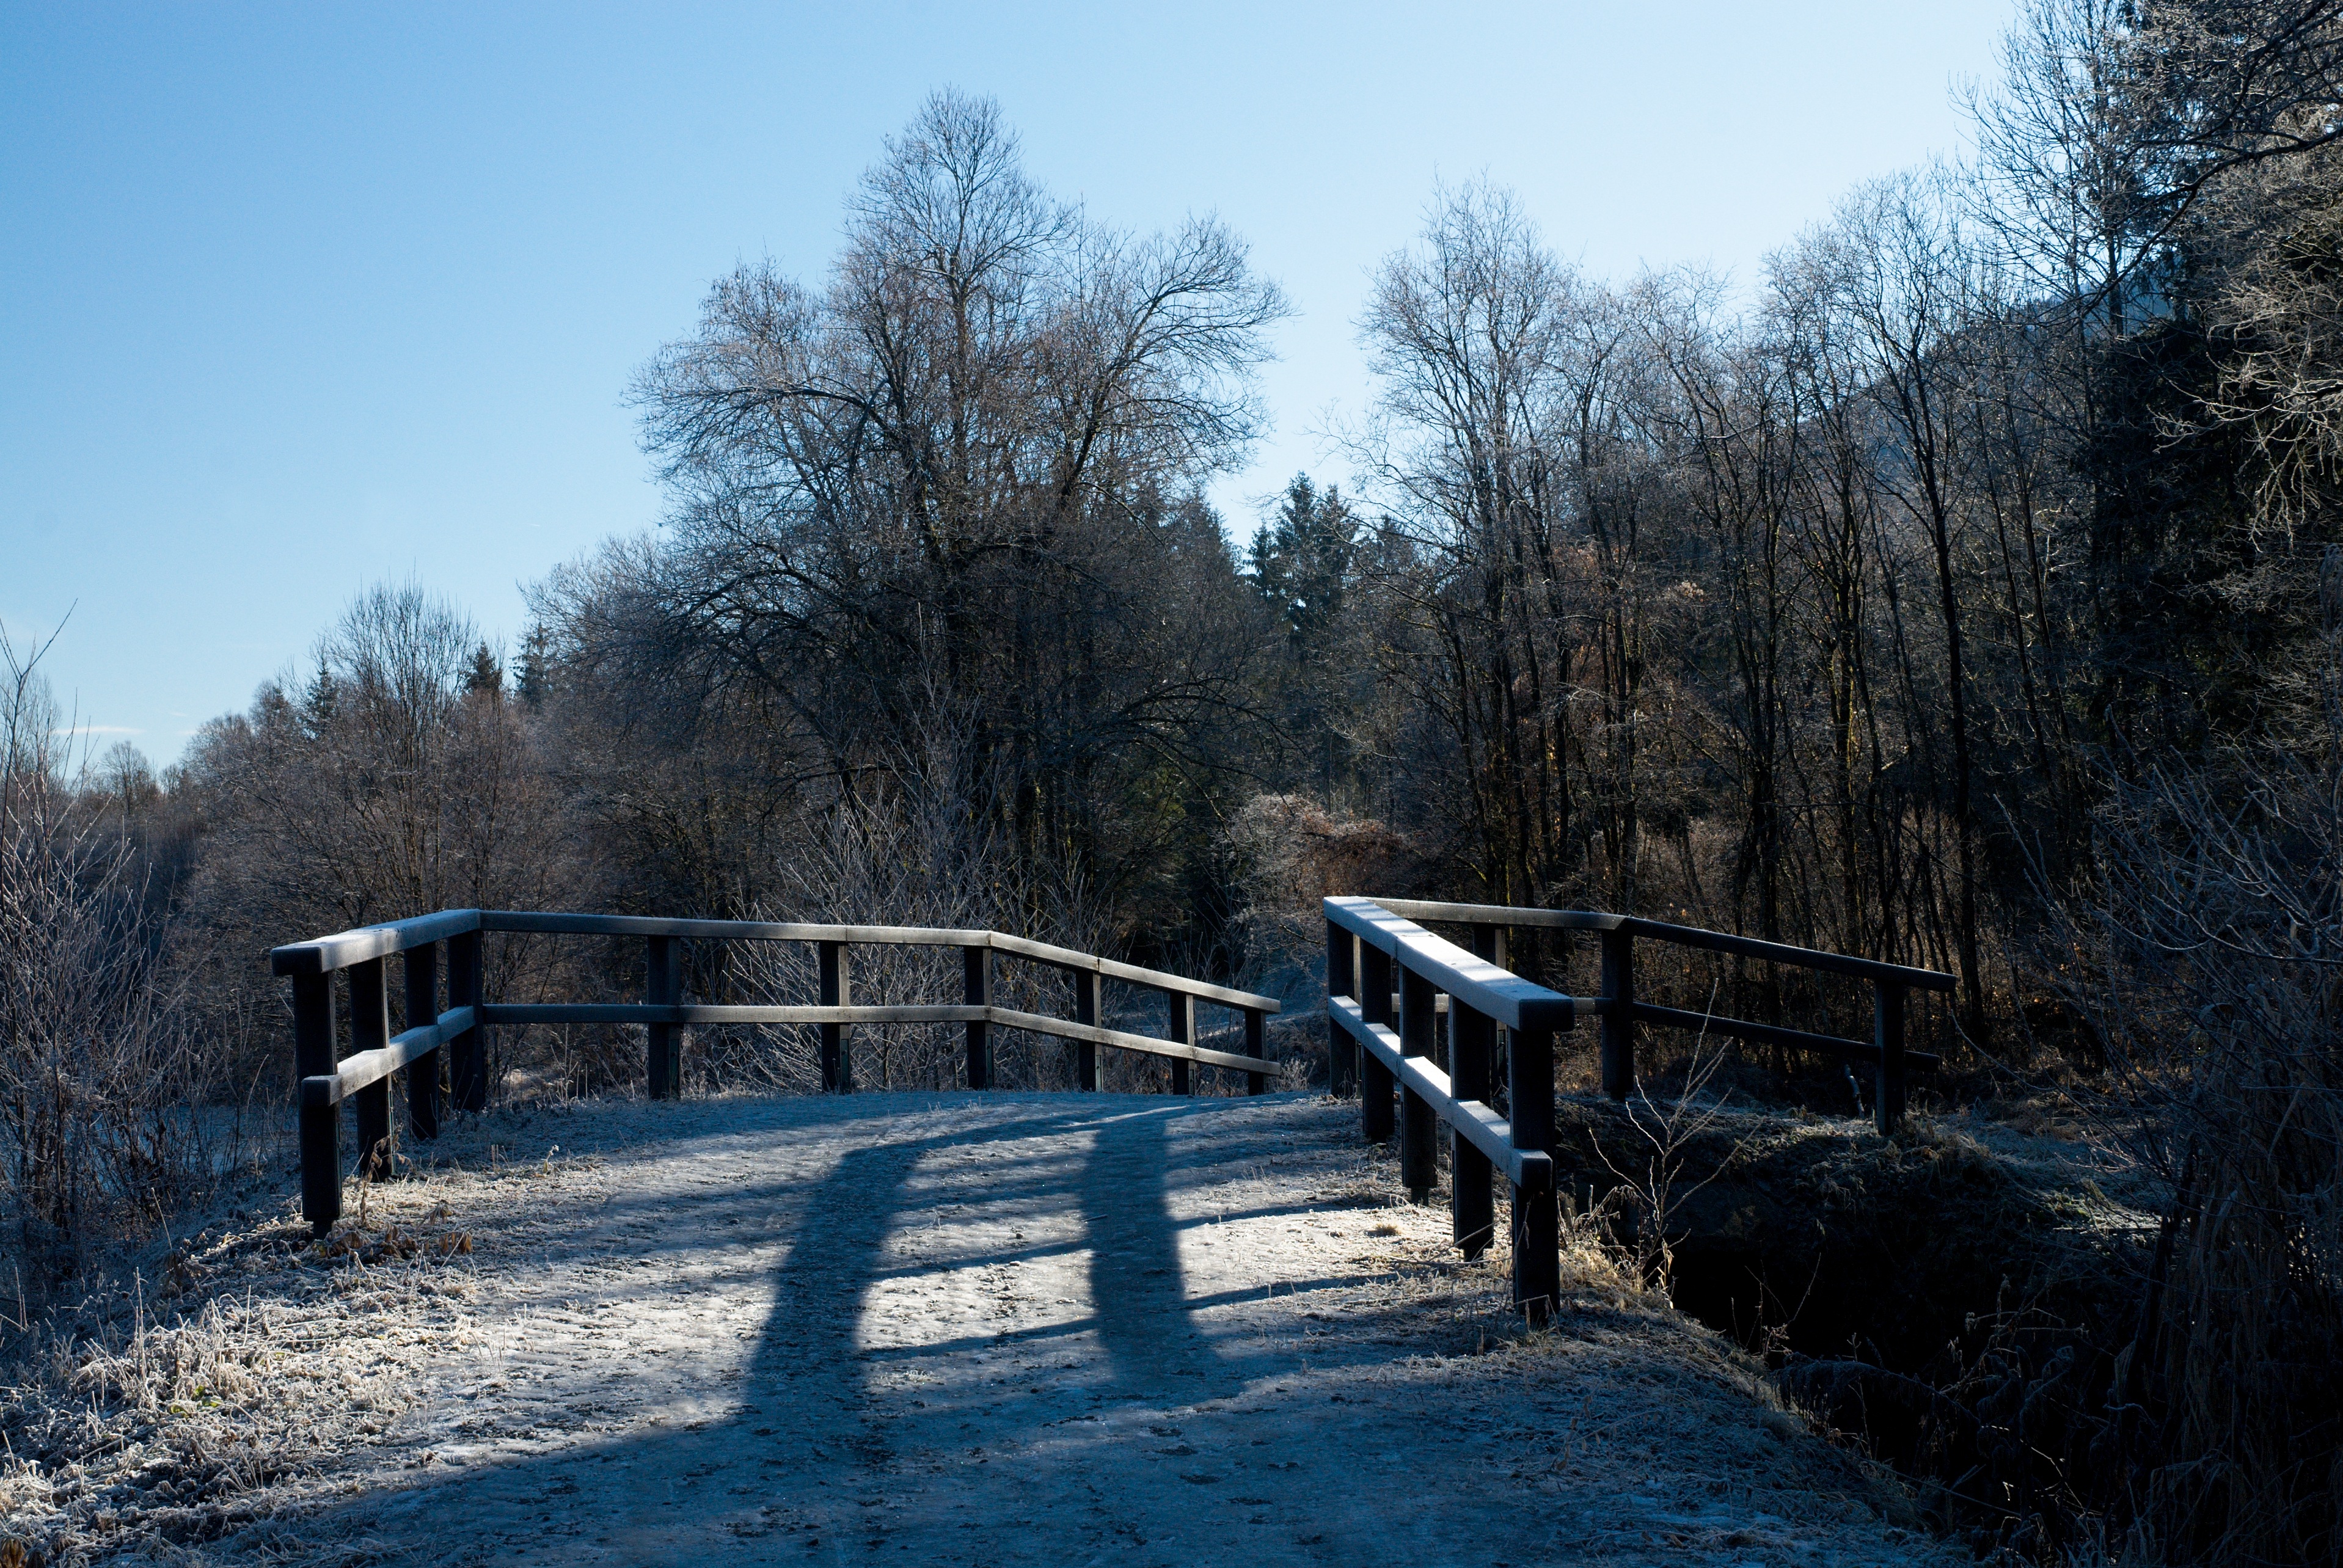
tree, forest, mountain, snow, winter, trail, bridge, morning, ice, weather, season, austria, alps, wooden, rime, rural area, wooden bridge, gail, goderschach, flood dam